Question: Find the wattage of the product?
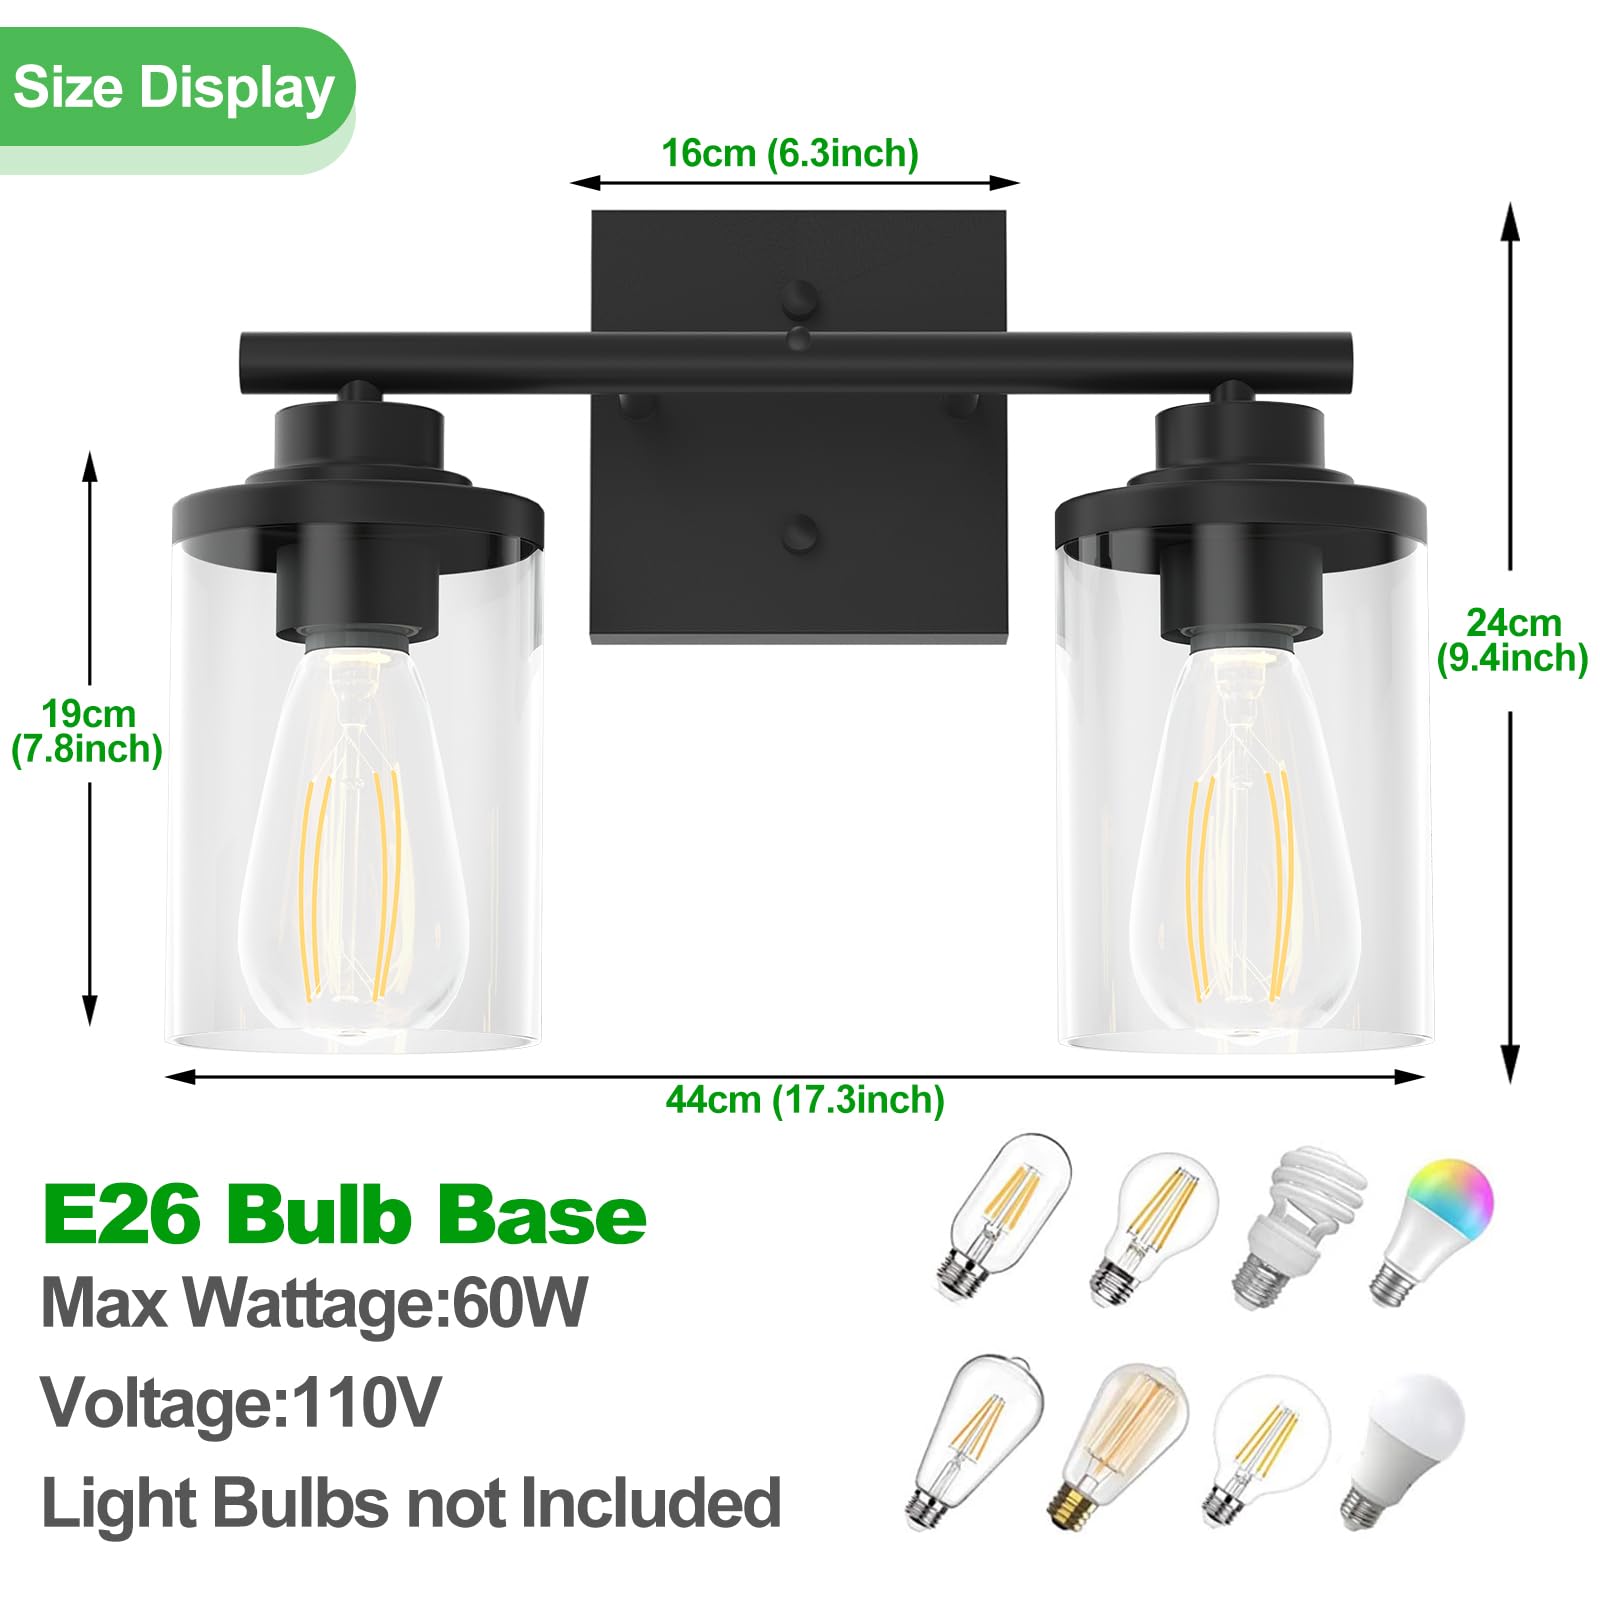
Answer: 60.0 watt